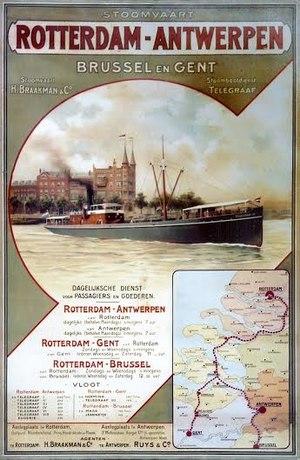
Le Leuvehaven est un bassin portuaire du port de Rotterdam, situé à proximité du centre-ville de Rotterdam et du pont Erasmus. Il abrite le musée maritime de Rotterdam. Leuvehaven est aussi le nom de la rue qui borde le port, sur son côté ouest, et de la station de métro qui dessert le quartier.